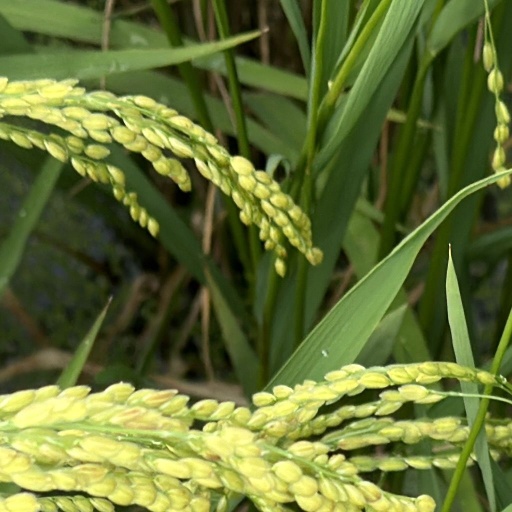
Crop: rice